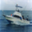
Label: ship